February Revolution

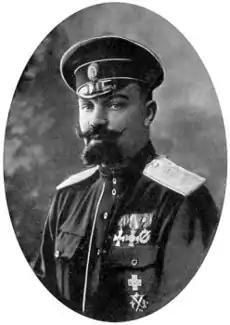
Colonel Alexander Pavlovich Kutepov was the only effective Military officer present at the capital during the revolution to attempt an actual counter revolutionary action

To oversee the administration of government ministries, the Provisional Committee of the State Duma appointed its own commissars and established various commissions, including military and food supply commissions. The appointed commissars began their duties immediately, with operations commencing on the evening of February 27 (March 12), 1917.